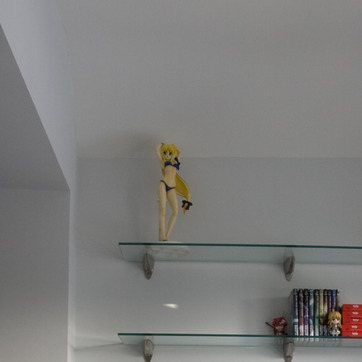
Material: plastic